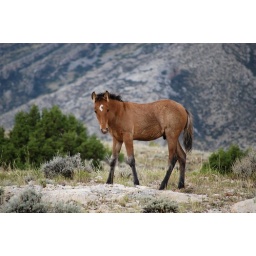
Young wild horse in the Montana wyoming preserve near the Bighorn river canyon. He was a good subject